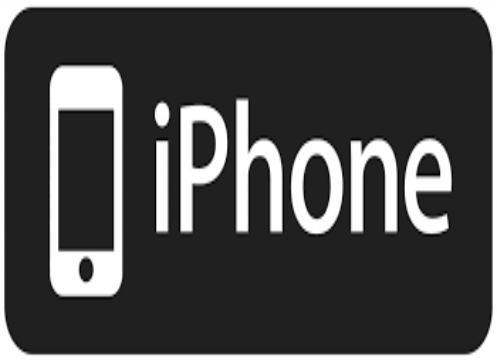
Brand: iPhone-2
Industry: Electronic